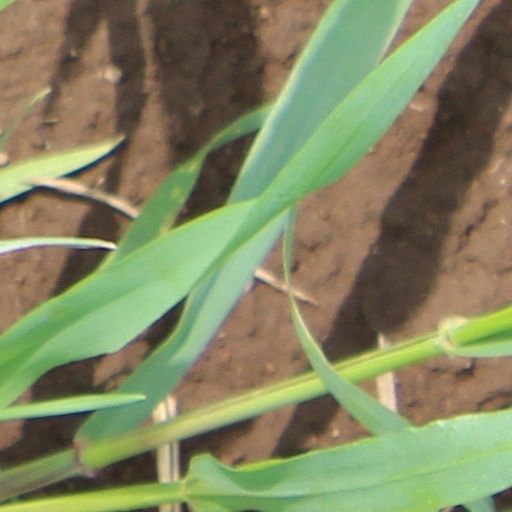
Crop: wheat